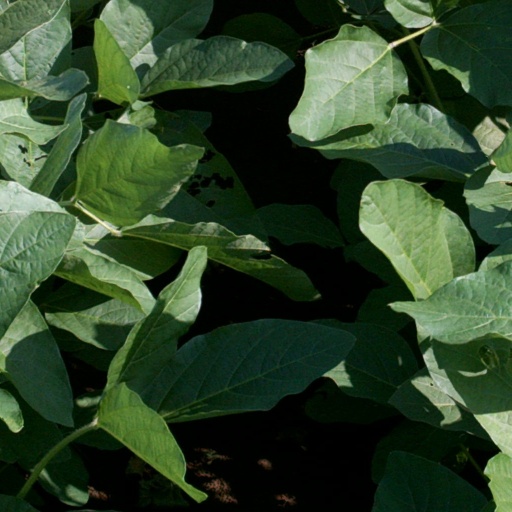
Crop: soybean